Banagher Old Church

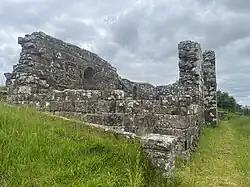
Ruins of the church with the nave in the foreground.

Banagher Old Church is a monument in state care, and a scheduled monument, in Banagher near Dungiven in County Londonderry, Northern Ireland. Local tradition ascribes the foundation of the church to either Saint Patrick, or more commonly, St Muiredach O’Heney. Whilst an inscription etched in the 1730s states that ‘this church was built in ye year of God 474’, there is no evidence that the church is that old. Instead it was likely founded towards the end of the 11th century. Its first definitive reference in recorded history is related to 1121, when it is mentioned in the Annals of Ulster as the site where the king of the Ciannachta was killed by his own kinsmen. It was later noted as the base for Archbishop Colton of Armagh's 1397 visit to the Diocese of Derry. It is unknown when the church was abandoned, but a survey of churches of the area in 1622 noted it was already ruined.